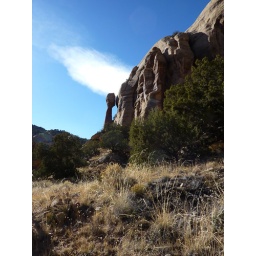
Cool rock tower in Shay Canyon